Blue bird-of-paradise

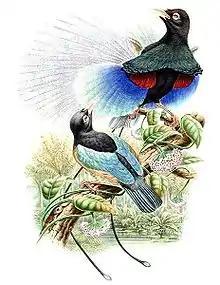
19th century illustration by Richard Bowdler Sharpe

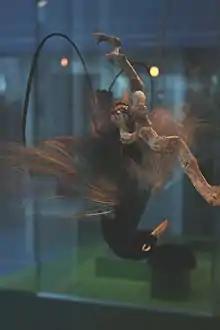
A male specimen preserved in its display posture. The bird arranges itself upside down and spreads out its glorious "fountain" of blue flank plumes, with a black and red-edged oval in or near the center of the figure, and two elongated, bulbous-tipped tail wires flailing around its body.

The blue bird-of-paradise is around in length (excluding the long tail wires), rivaling some of the "Paradisaea" and "Manucodia" species. It typically weighs between . Males tend to be larger than females. This species is sexually dimorphic, though maintains a lot of similarities between the two sexes. Males are glossy black from their heads to with silver-white crescents surrounding the eyes. These feathers are iridescent, ranging from a red gloss on the neck to blues on the mantle. They have a blackish-blue underbelly. Their wings and tails are blue, commonly being a light blue, but can aqua or a sky-baby blue. Unique to the males are its two elongated central tail feathers which are blue-black with iridescent, whitish spatulate tips. These ‘wires’ are long. They also sport fine and silky elongated flank plumes that are a dull amber colour on the upper side, a light blue below, and are based by two dark crimson lines on each side of the lower belly. Females are similar in coloration to males; however, their plumage is less iridescent and their underbellies are a chestnut brown. Juvenile females have black barring on their underbelly. Both sexes have a very crow-like, light grey bill. They have purplish-grey legs and feet and greyer claws.